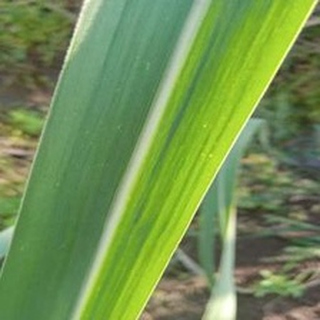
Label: healthy_sugarcane